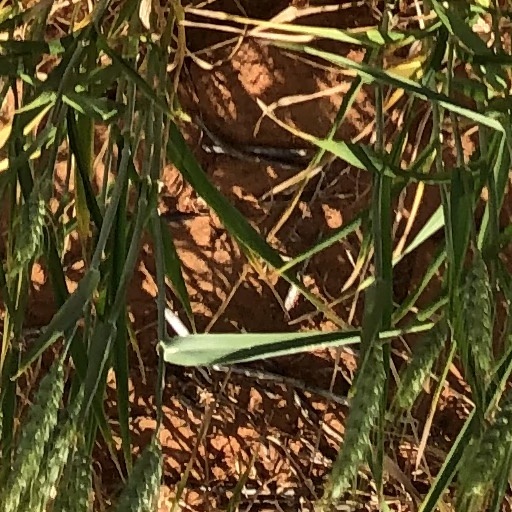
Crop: wheat